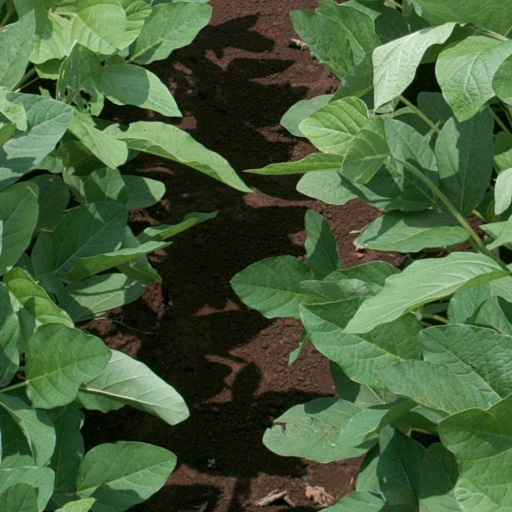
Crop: soybean